Silent comedy

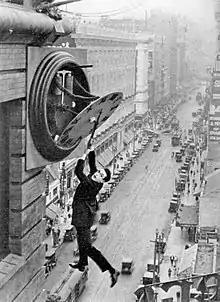
Harold Lloyd in "Safety Last!" (1923)

Silent comedy is a style of film, related to but distinct from mime, developed to bring comedy into the medium of film during the silent film era (1900s–1920s), before synchronized soundtracks that could include dialogue were technologically available for the majority of films. While silent comedy is still practiced today, albeit much less frequently, it has significantly influenced modern comedic media.